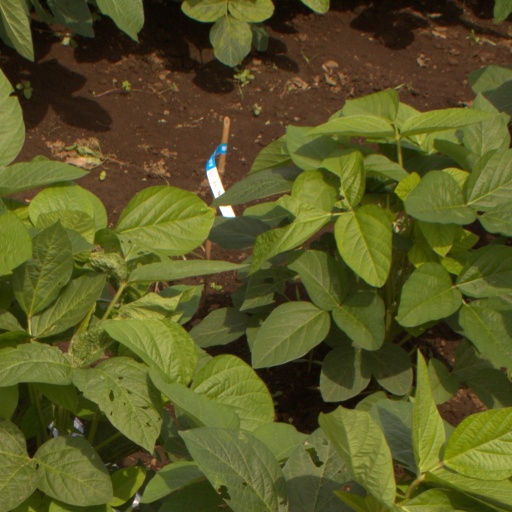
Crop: soybean